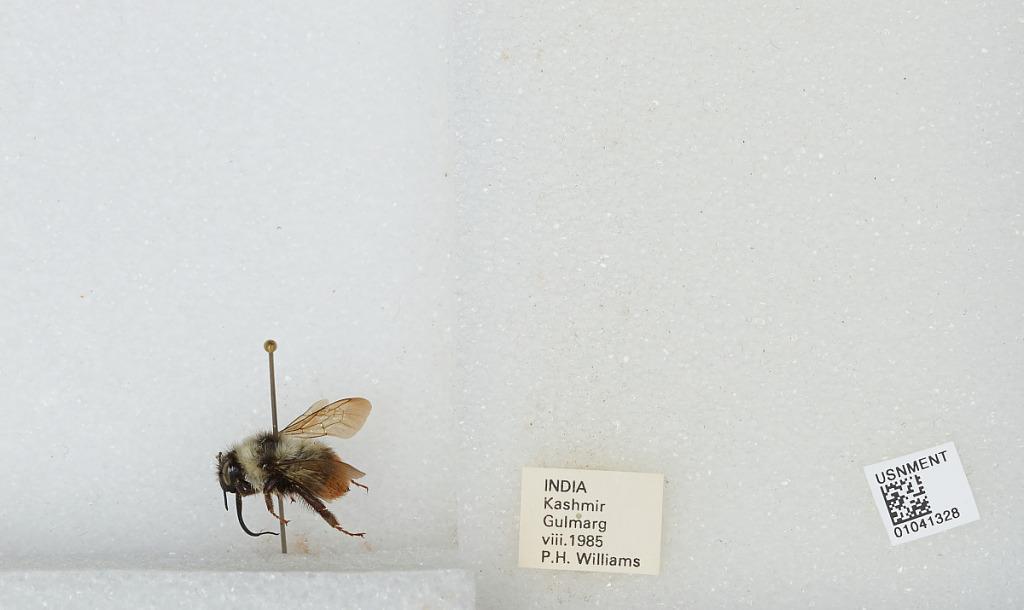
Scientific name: Bombus sp.
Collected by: P. Williams
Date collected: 1985-8-
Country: India
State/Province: Kashmir
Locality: Gulmarg